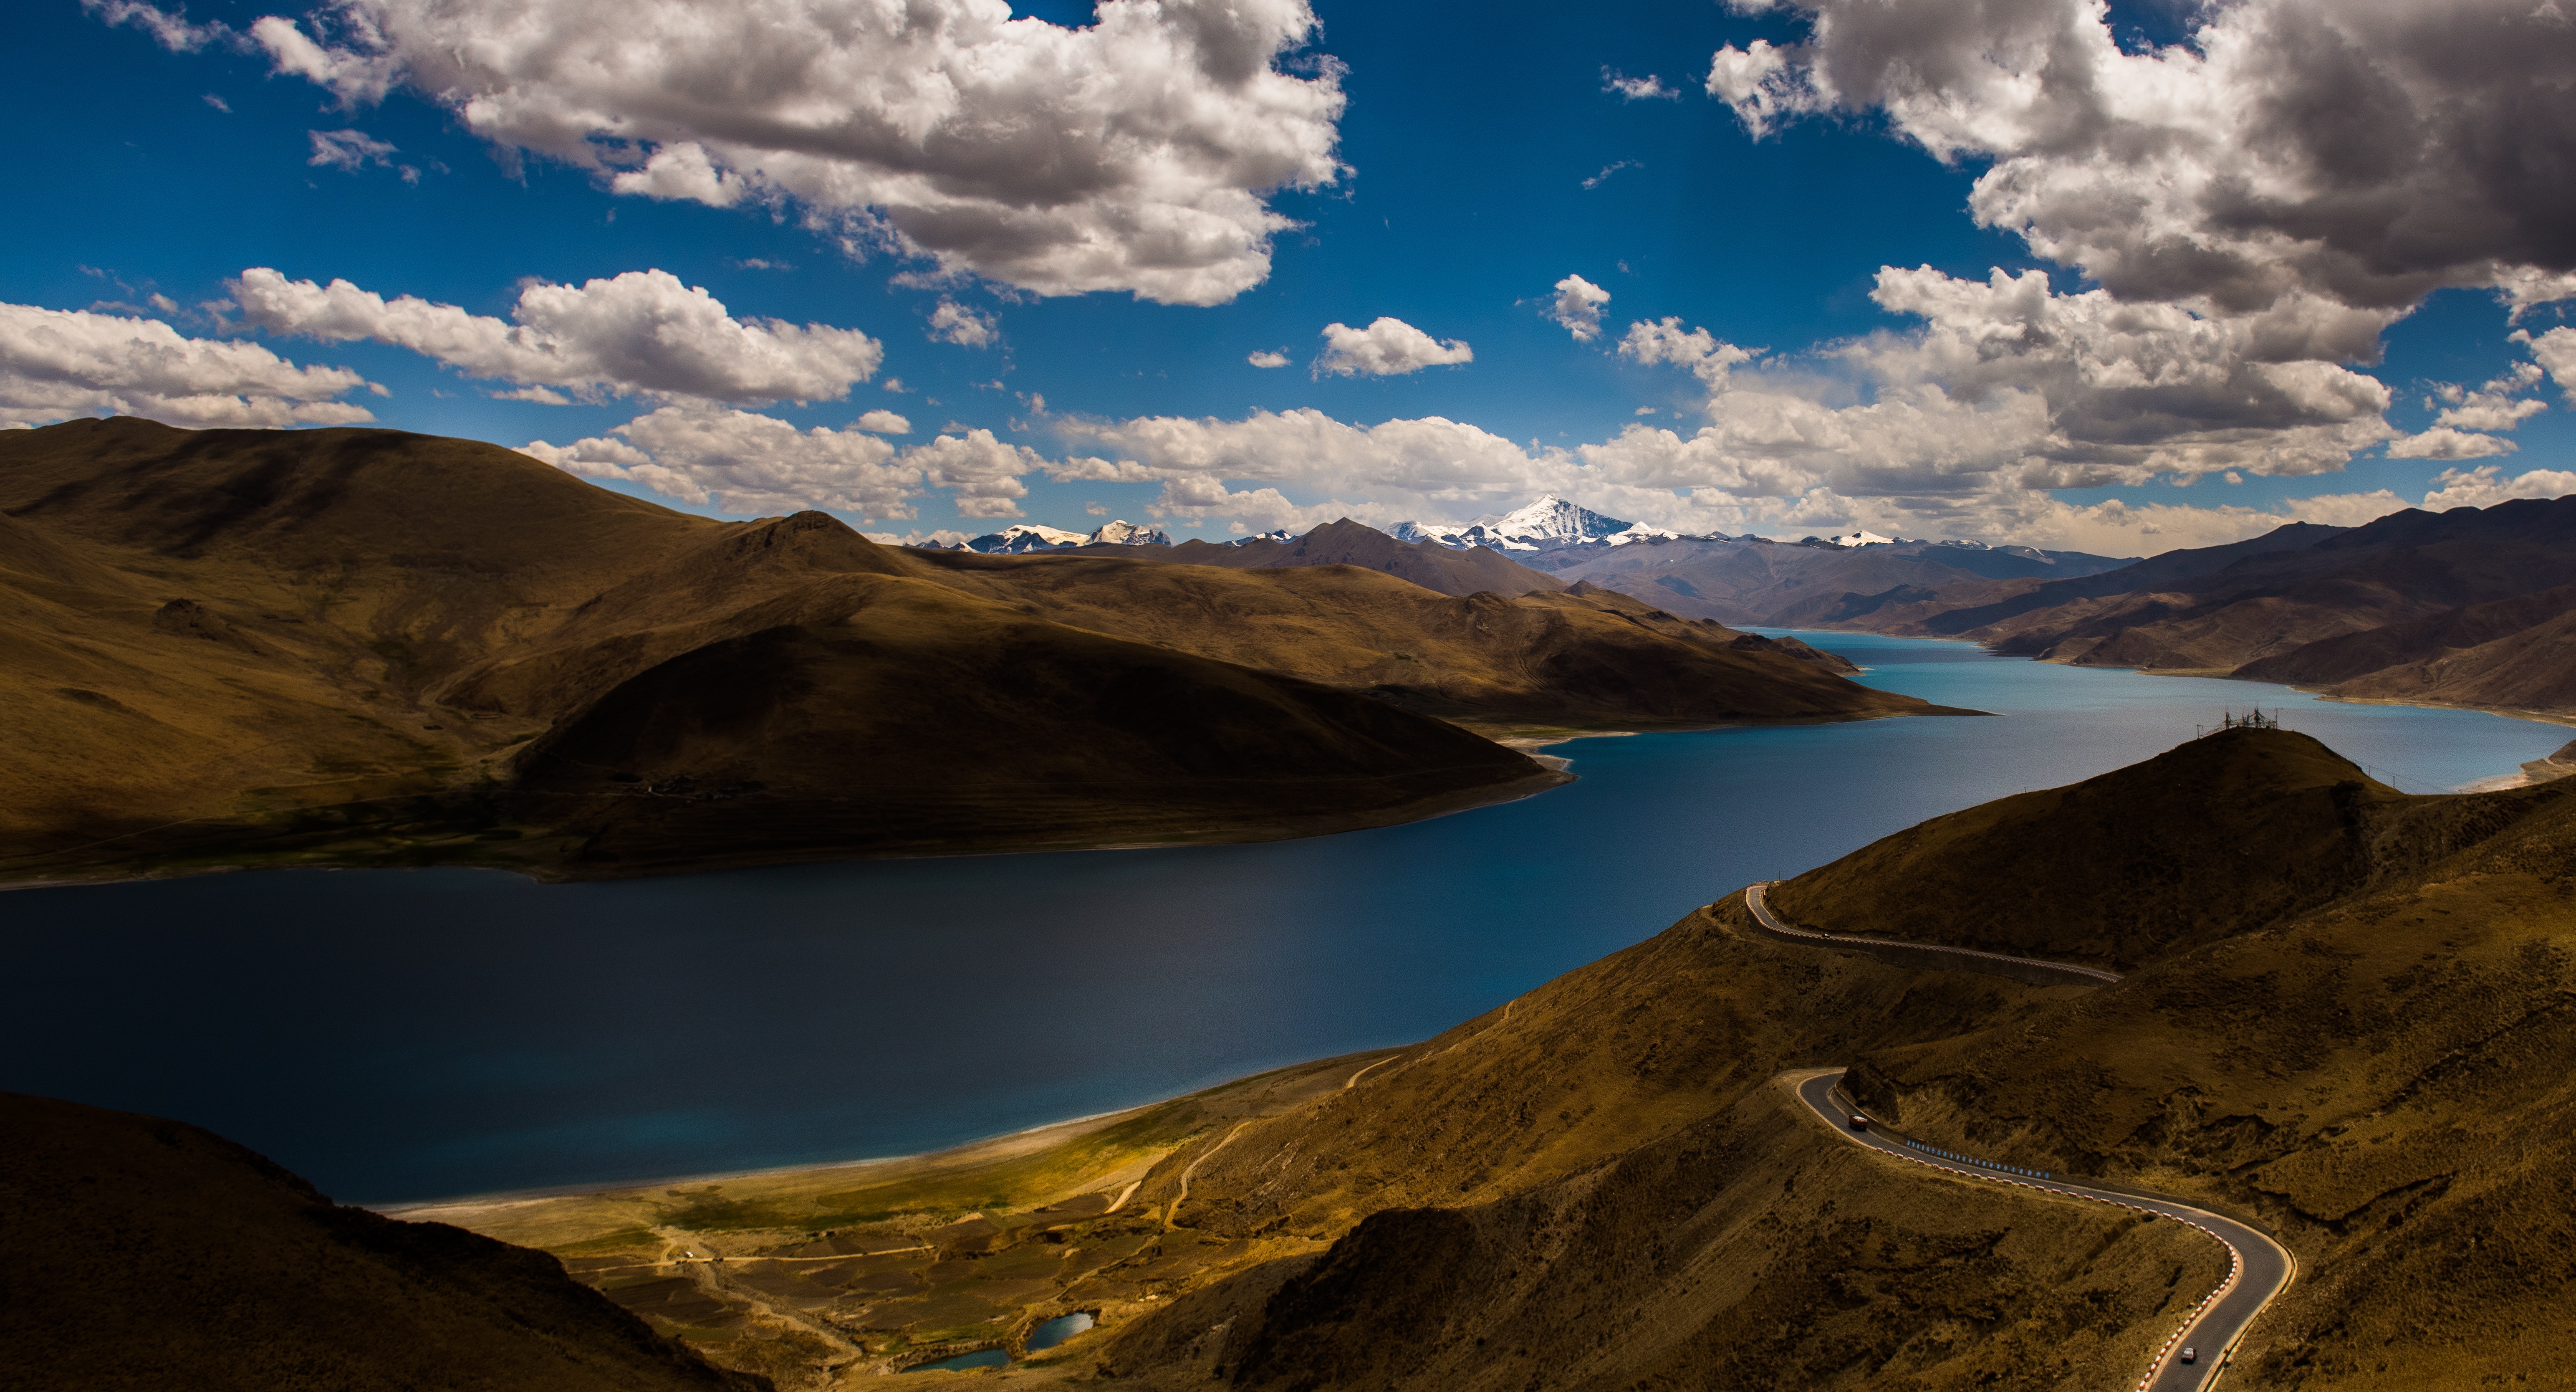
landscape, sea, coast, water, nature, rock, ocean, horizon, mountain, cloud, sky, cloudy, hill, lake, river, valley, mountain range, dusk, reflection, bay, fjord, reservoir, terrain, body of water, loch, cape, landform, geographical feature, mountainous landforms